Nicky Hayden

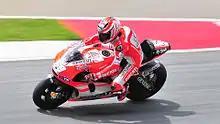
Hayden during pre-season testing at Sepang for the 2011 season

On August 28, 2010, Hayden extended his partnership with Ducati, signing a two-year contract extension with the factory team. He is joined in the team by his former Honda teammate Valentino Rossi, who also signed a two-year deal, to partner Hayden.